Runar Normann

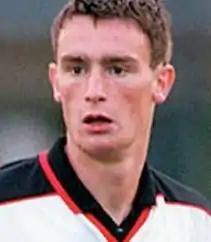

Runar Normann (born 1 March 1978) is a Norwegian former footballer who played as a winger.